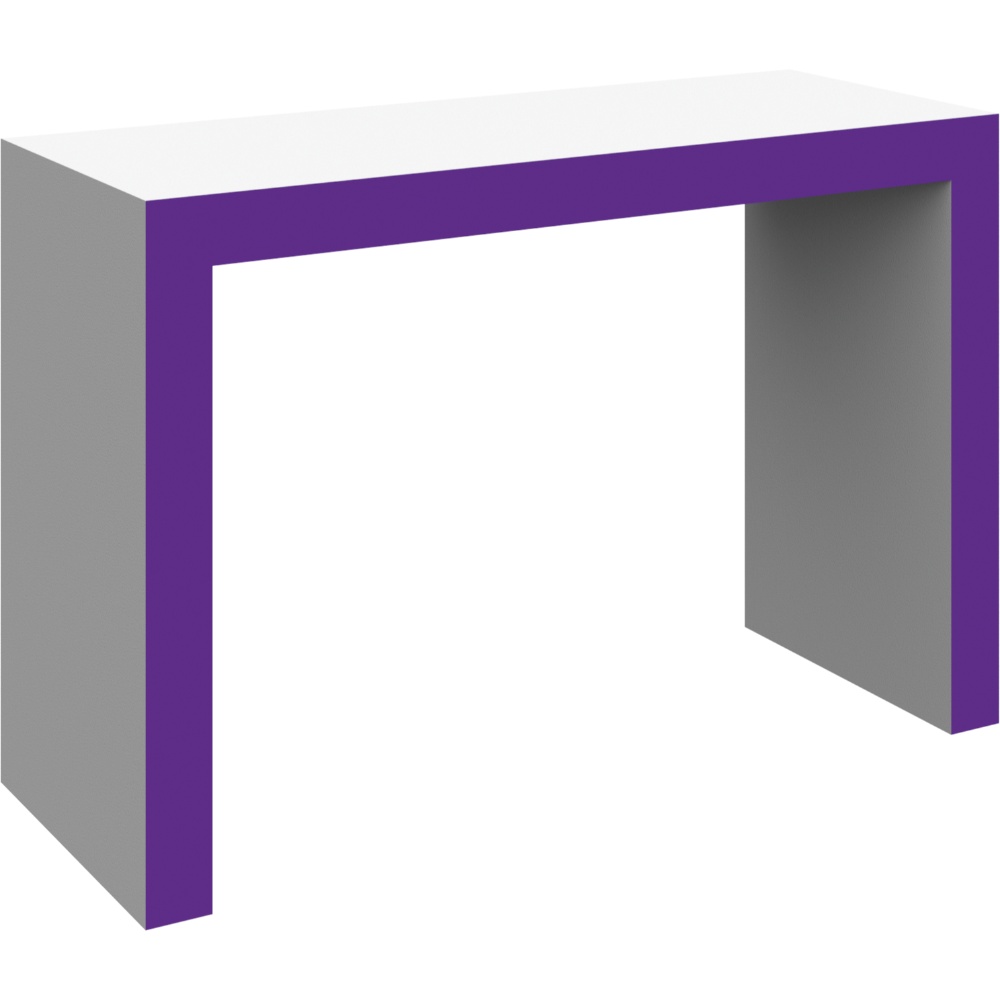
Hybrid Pro Modular Counter 14
The Hybrid Pro™ Modular Counter 14 is a sleek and stylish wood counter that complements any exhibit or display. This open, nearly 5ft wide counter includes only three pieces for quick assembly. Optional adhesive backed vinyl graphic adds a pop of color and area for additional branding.
Brand: Hybrid Pro
Category: Business & Industrial > Advertising & Marketing > Trade Show Counters > Modular Counters